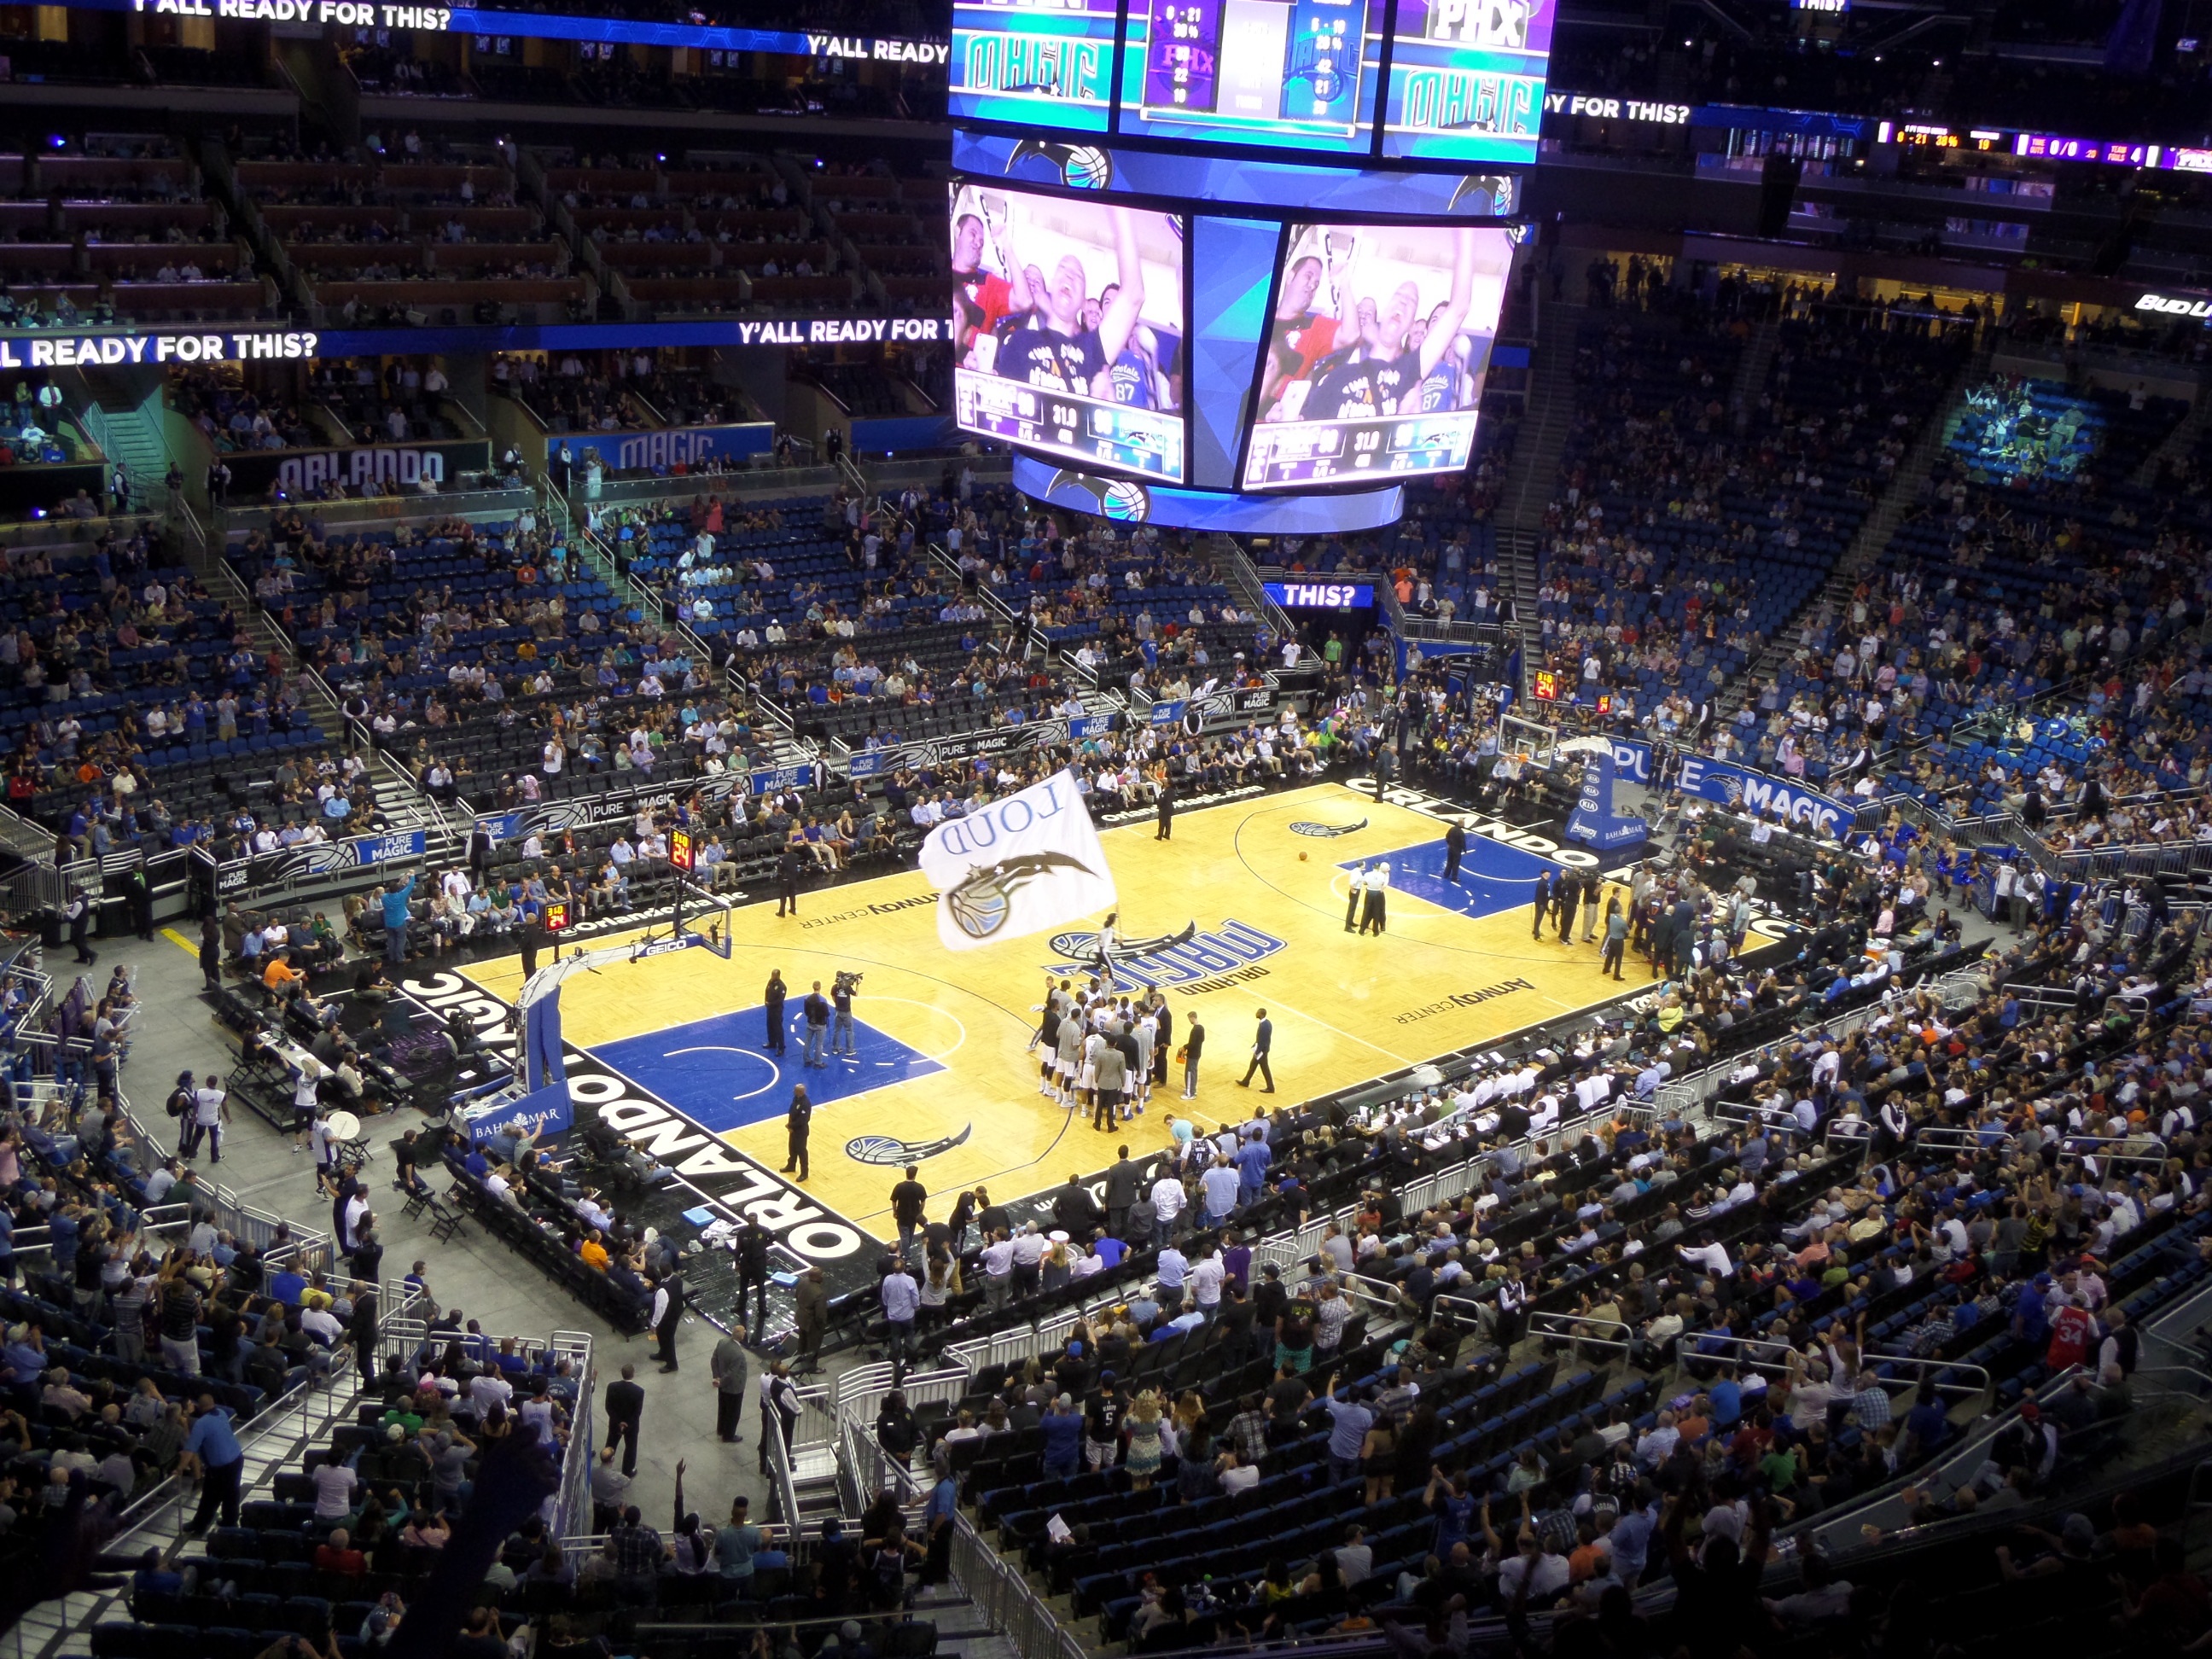
structure, game, audience, basketball, stadium, arena, sports, orlando, ball game, sport venue, soccer specific stadium, music venue, basketball moves, slam dunk